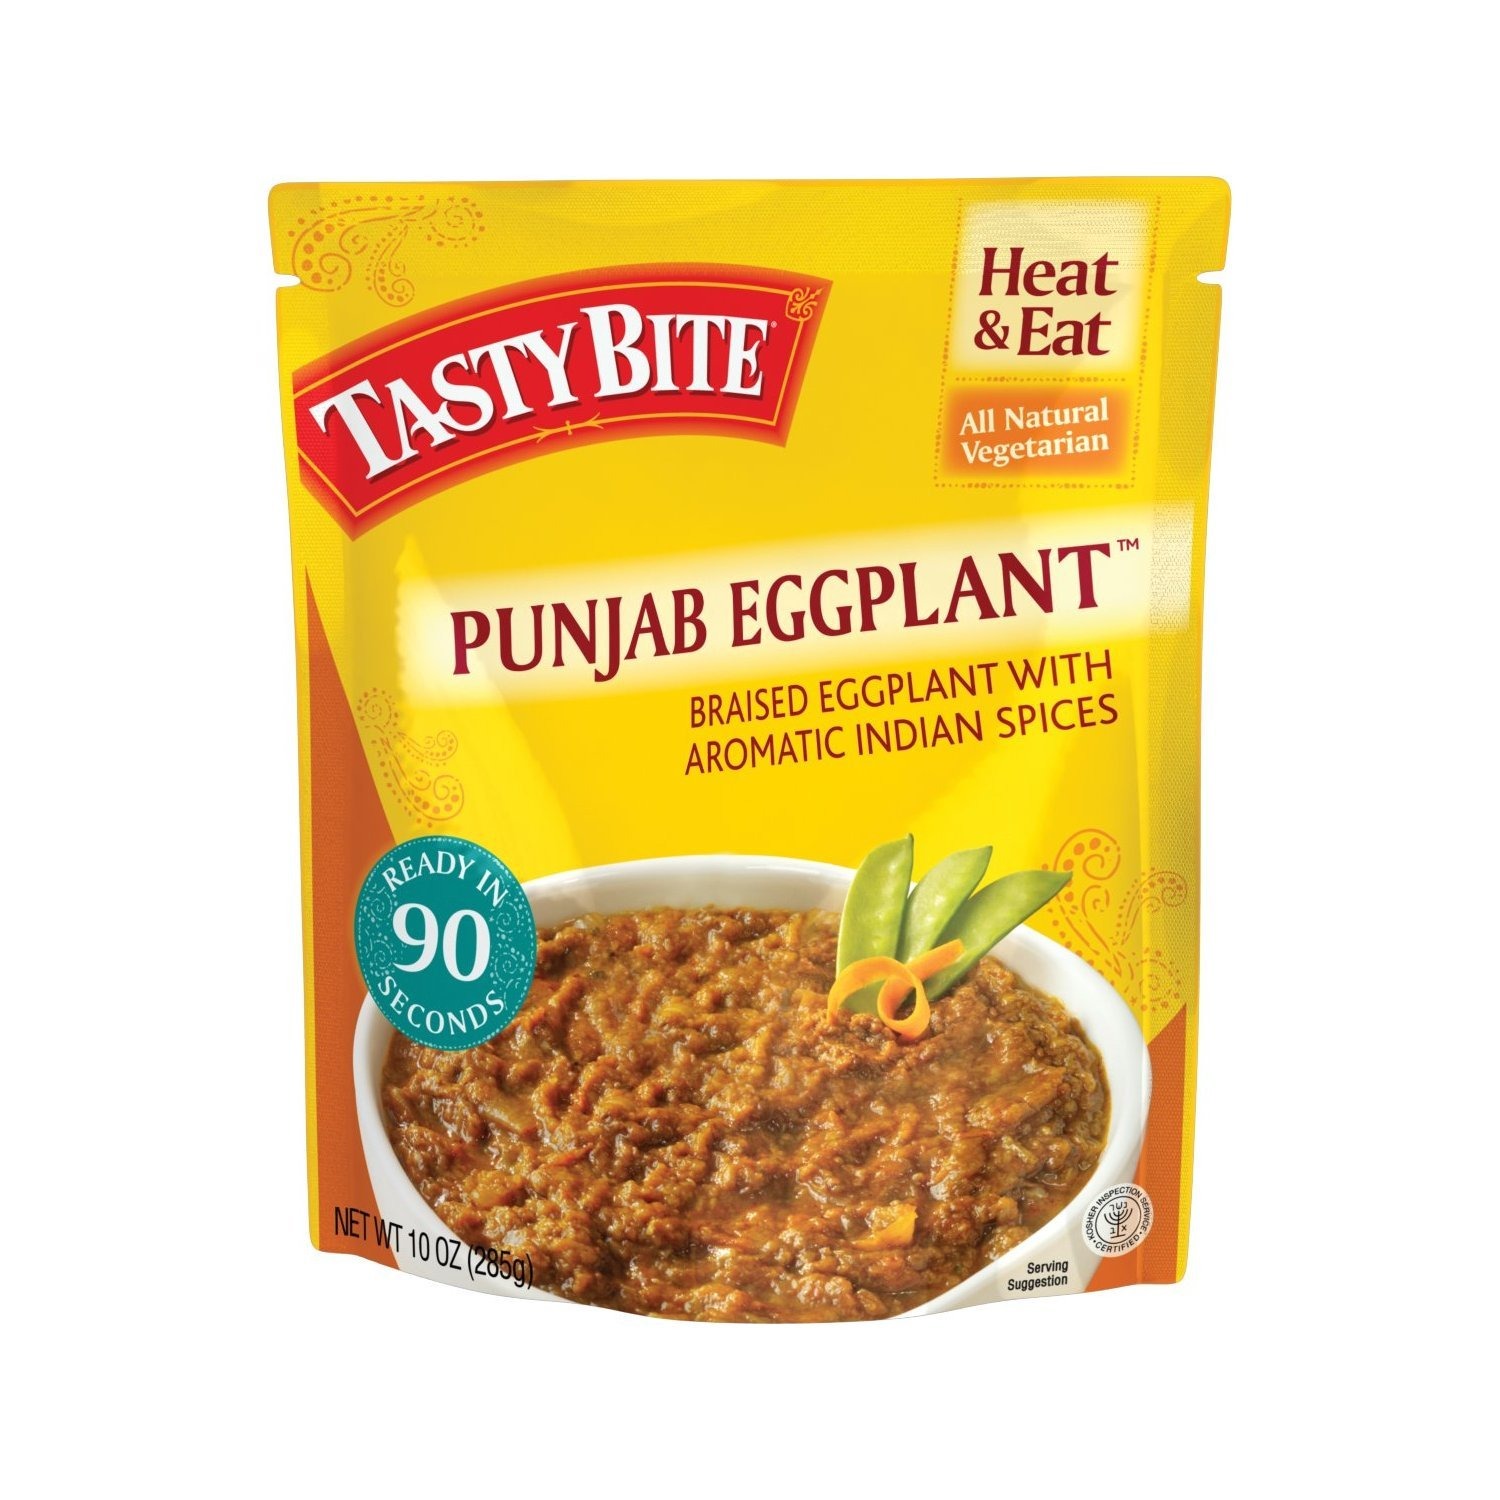
Item Name: Tasty Bite Entree Punjab Eggplant
Value: 1.0
Unit: Count

Price: 33.99